Sequoiadendron giganteum

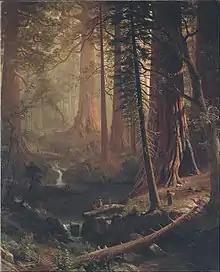
Albert Bierstadt's "Giant Redwood Trees of California", 1874 – a large oil on canvas painting in the Berkshire Museum, Massachusetts, United States

The giant sequoia first gained widespread attention in 1852 when grizzly hunter Augustus T. Dowd discovered the Discovery Tree in Calaveras Grove, marking the species' first widely publicized discovery by non-natives. The tree was cut down in 1853 and exhibited across the United States. The story of Dowd's discovery gained further notoriety following a 1859 feature in "Hutchings' Illustrated California Magazine", which promoted tourism to the grove.